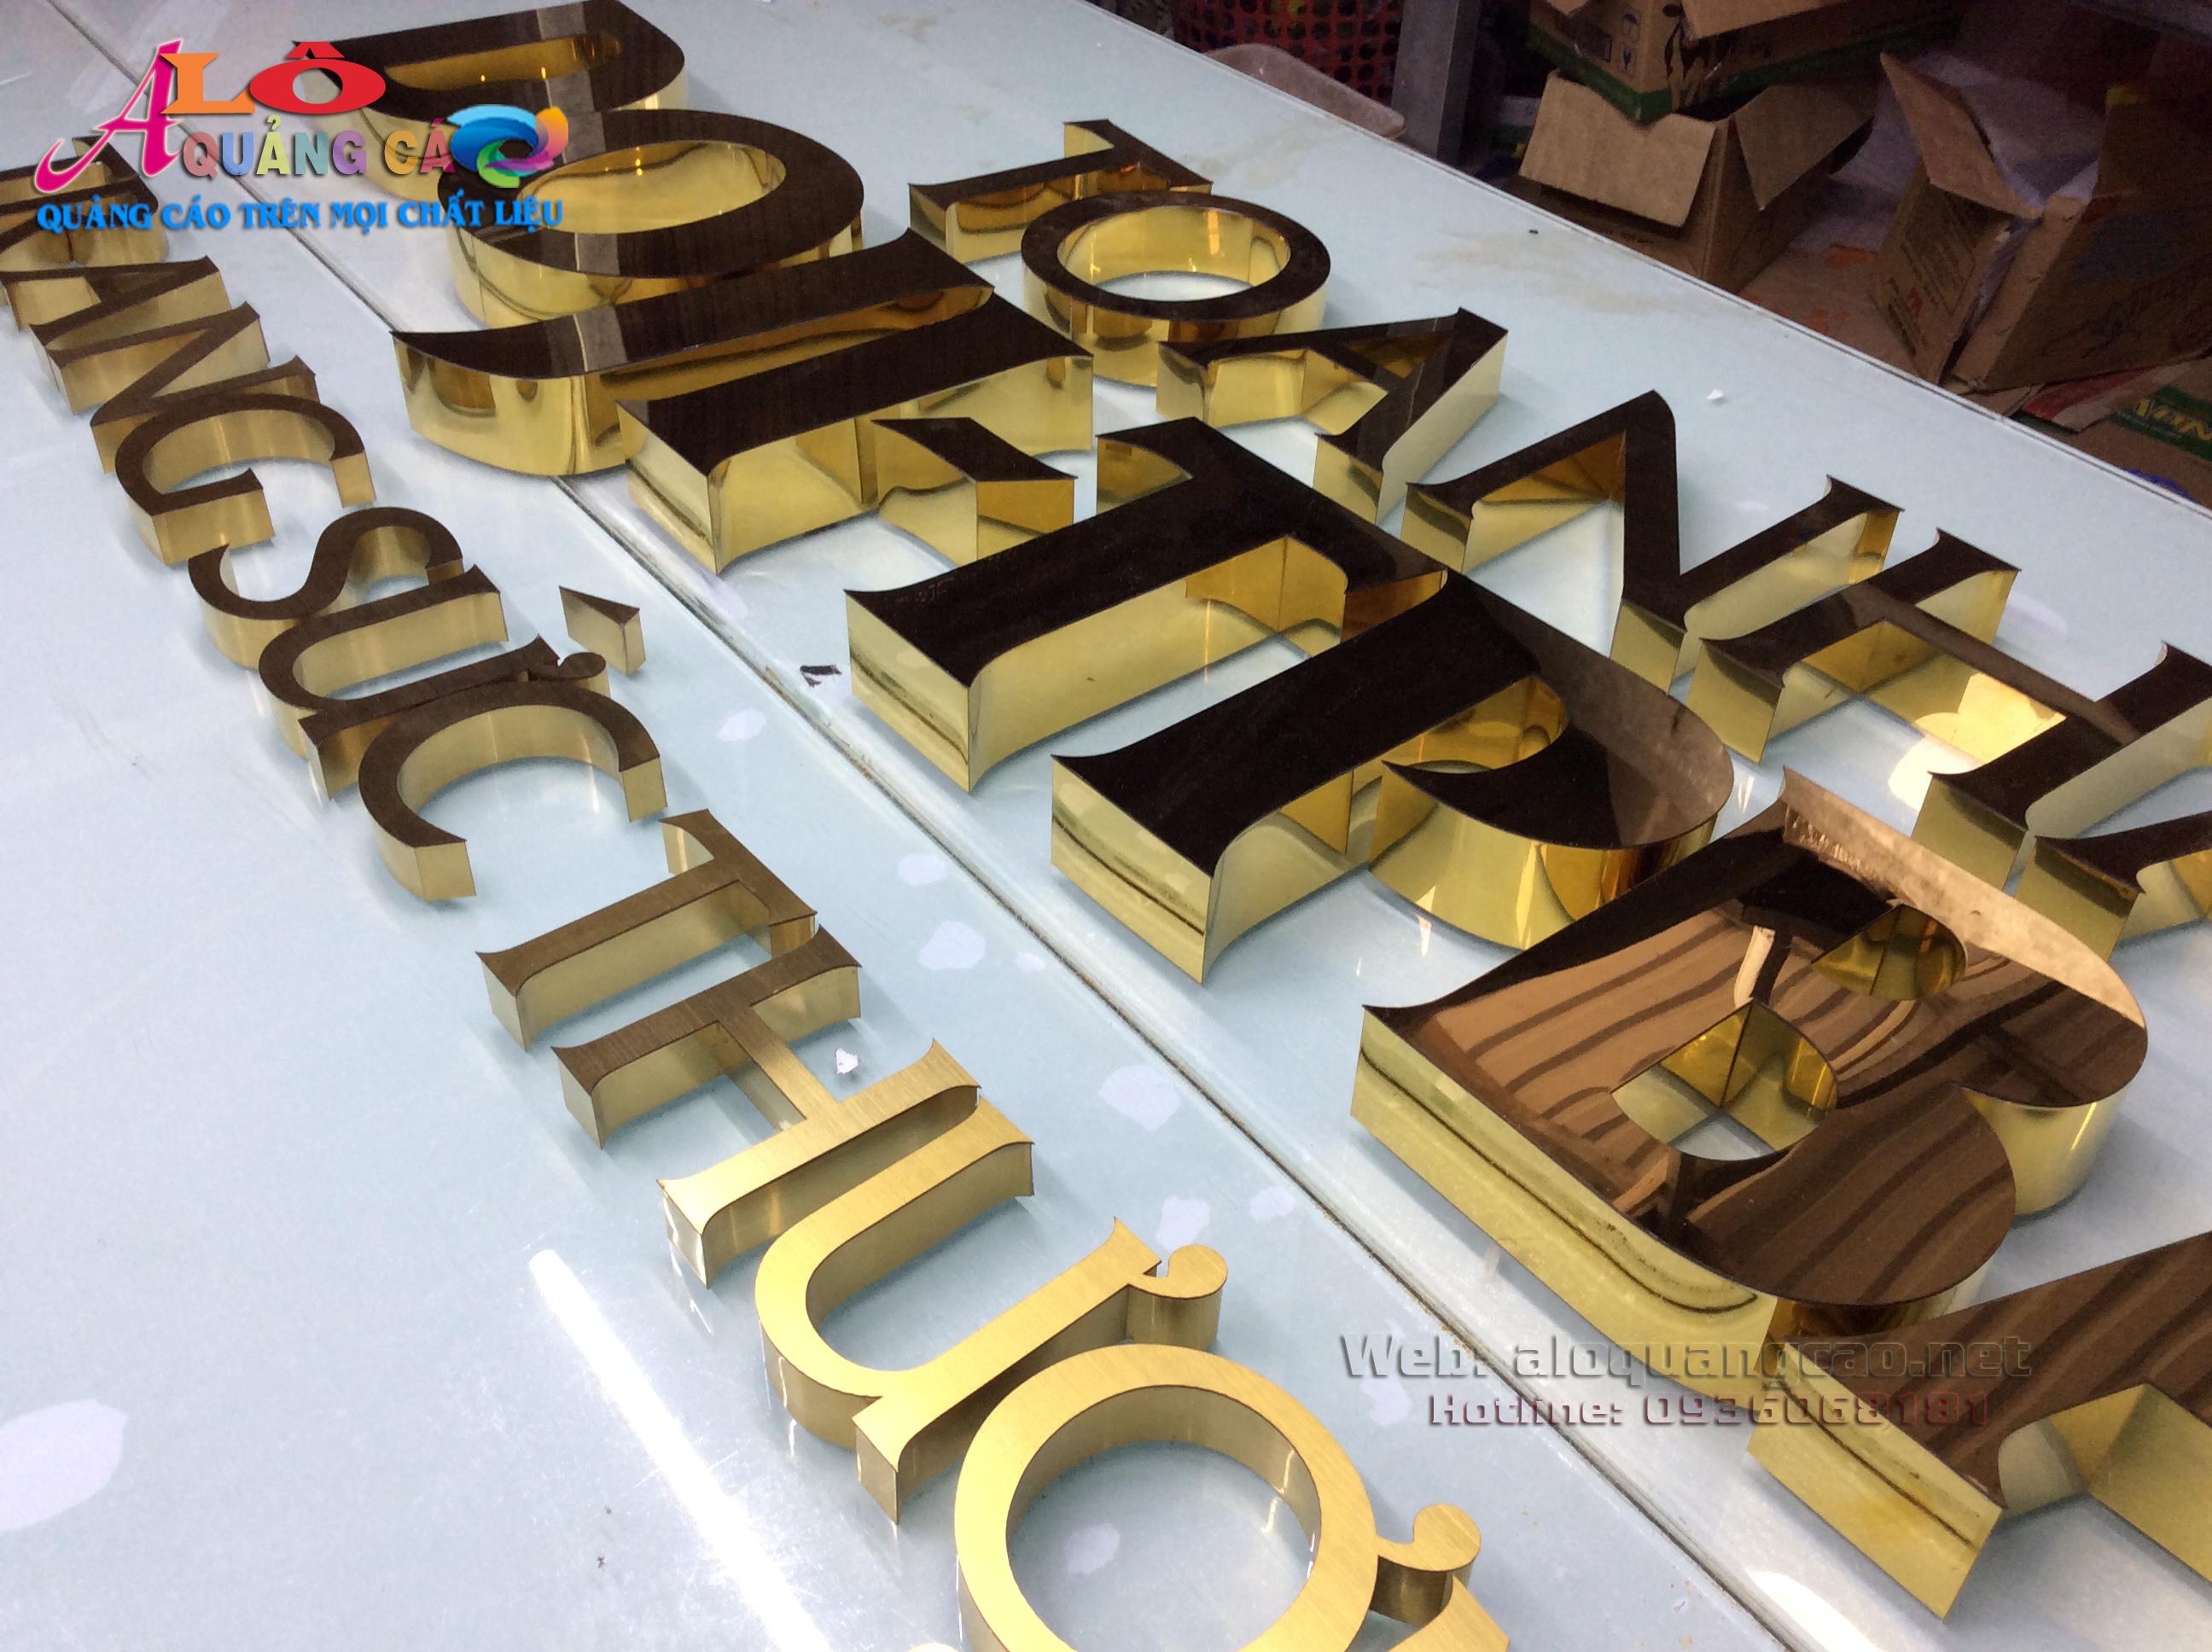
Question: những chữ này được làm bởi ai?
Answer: được làm bởi a lô quảng cáo